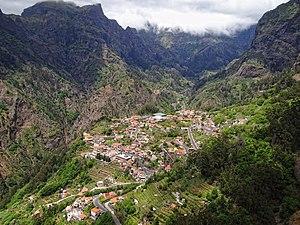
Madère est un archipel du Portugal composé de l'île du même nom et de plusieurs autres petites îles, situé dans l'océan Atlantique, à 973 km de Lisbonne et à 640 km au nord-ouest du cap Juby, dans la province de Tarfaya au Maroc. Il constitue une région autonome sous le nom de région autonome de Madère dont Funchal est la capitale.